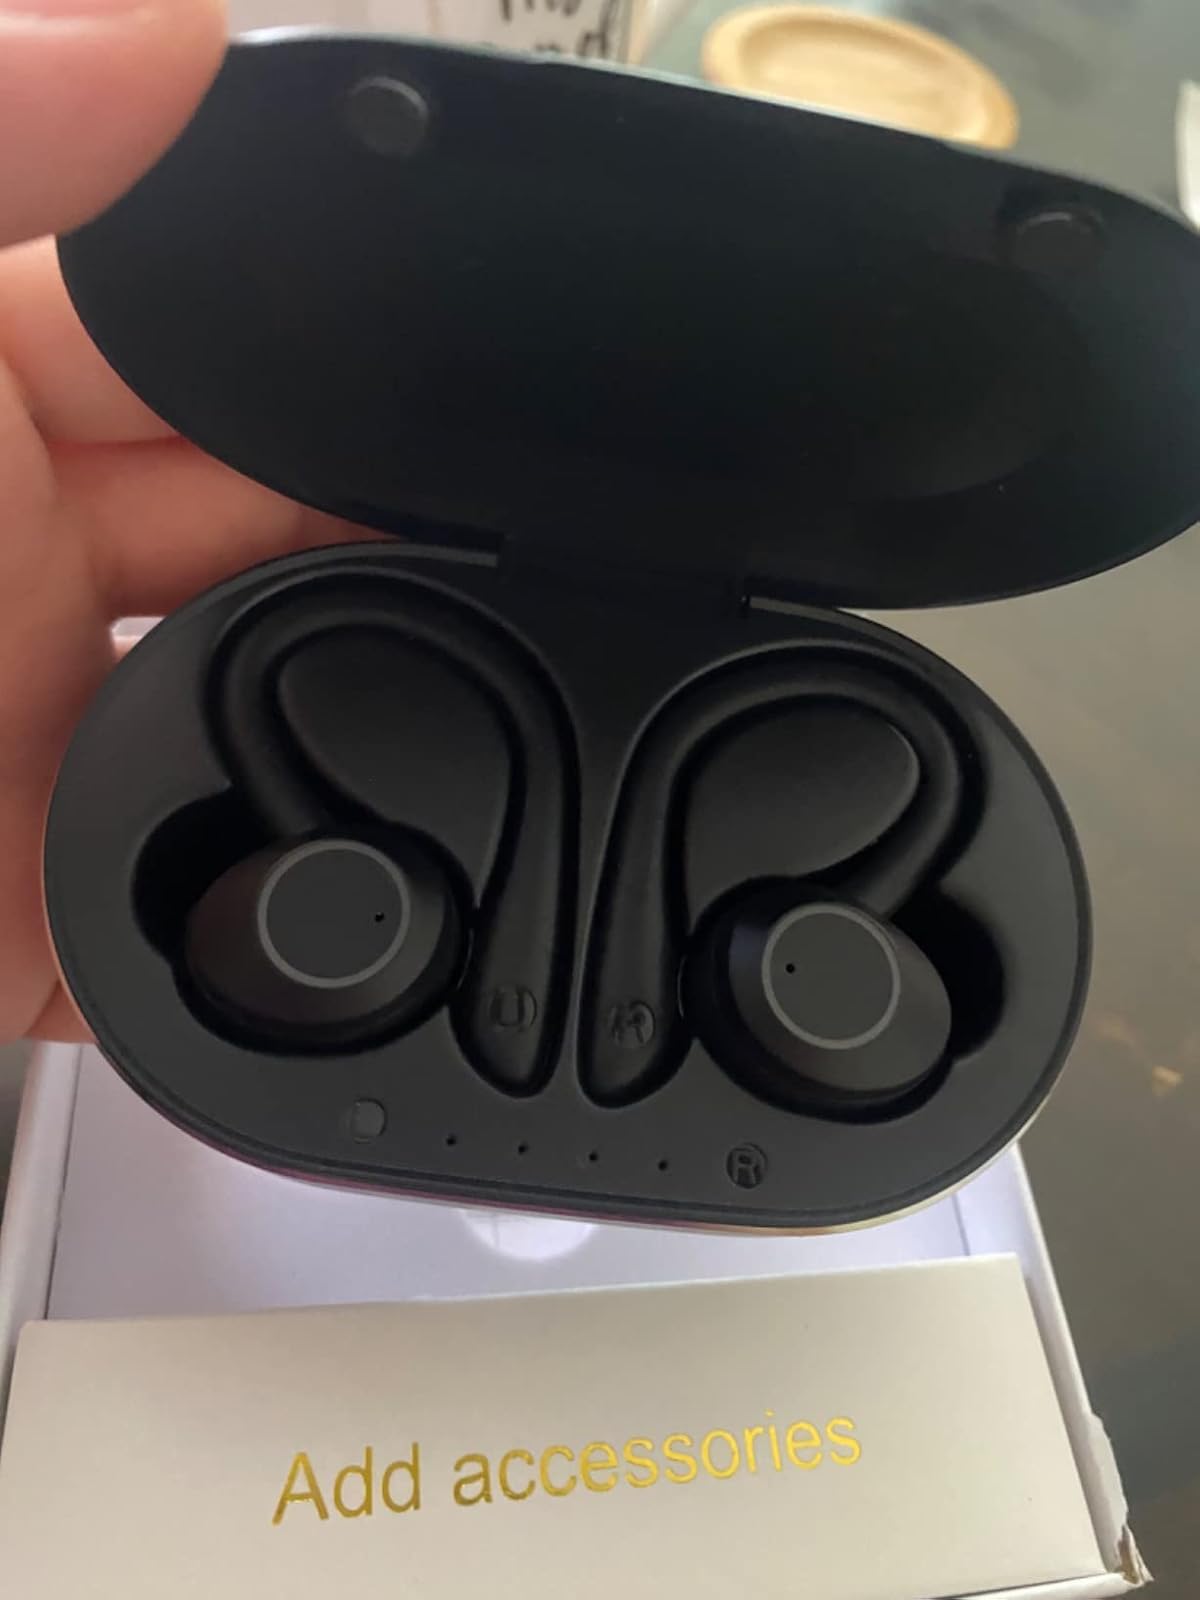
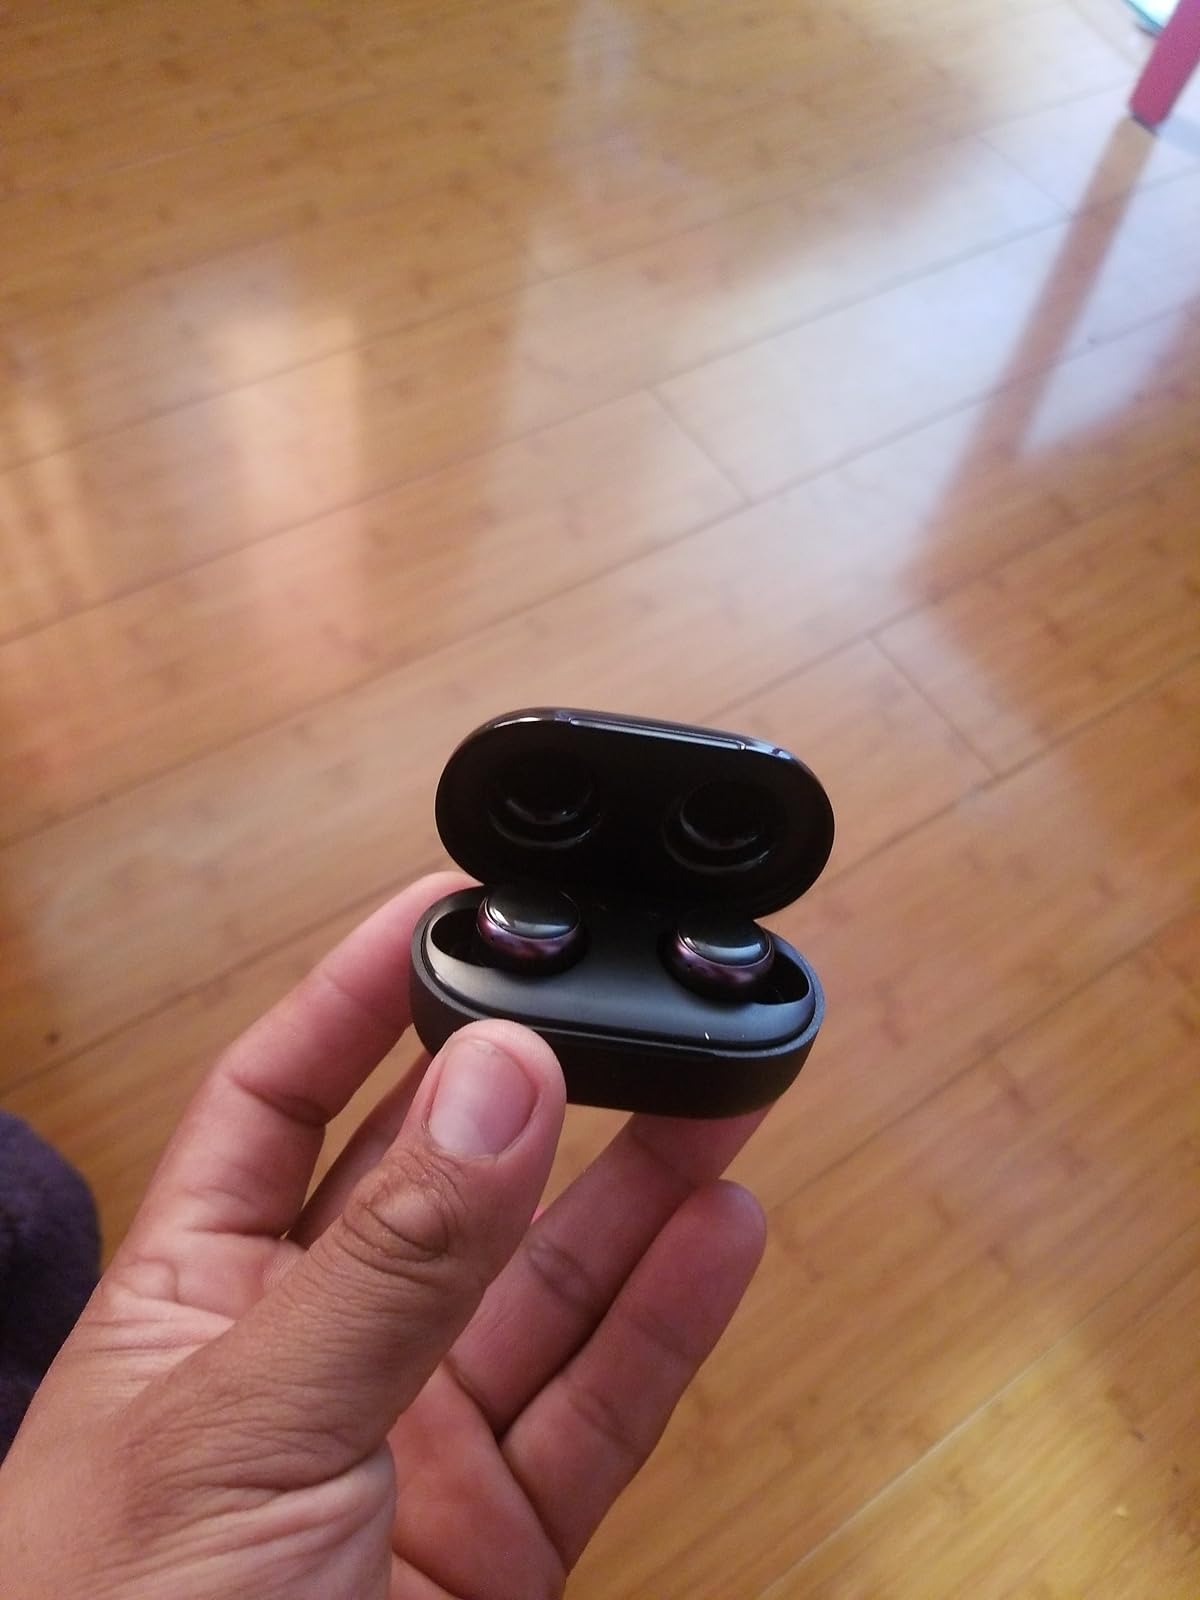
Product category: earbuds
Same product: no